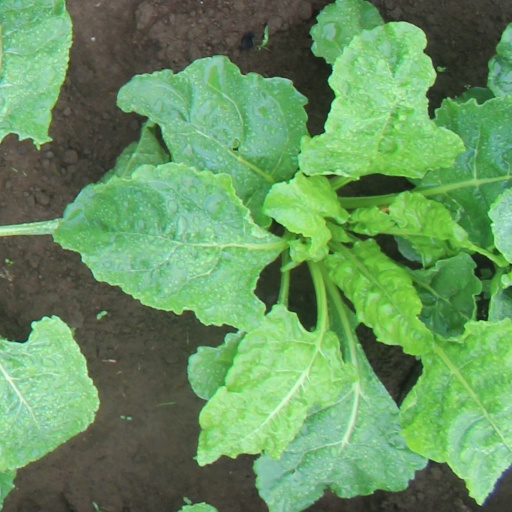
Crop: sugar beet